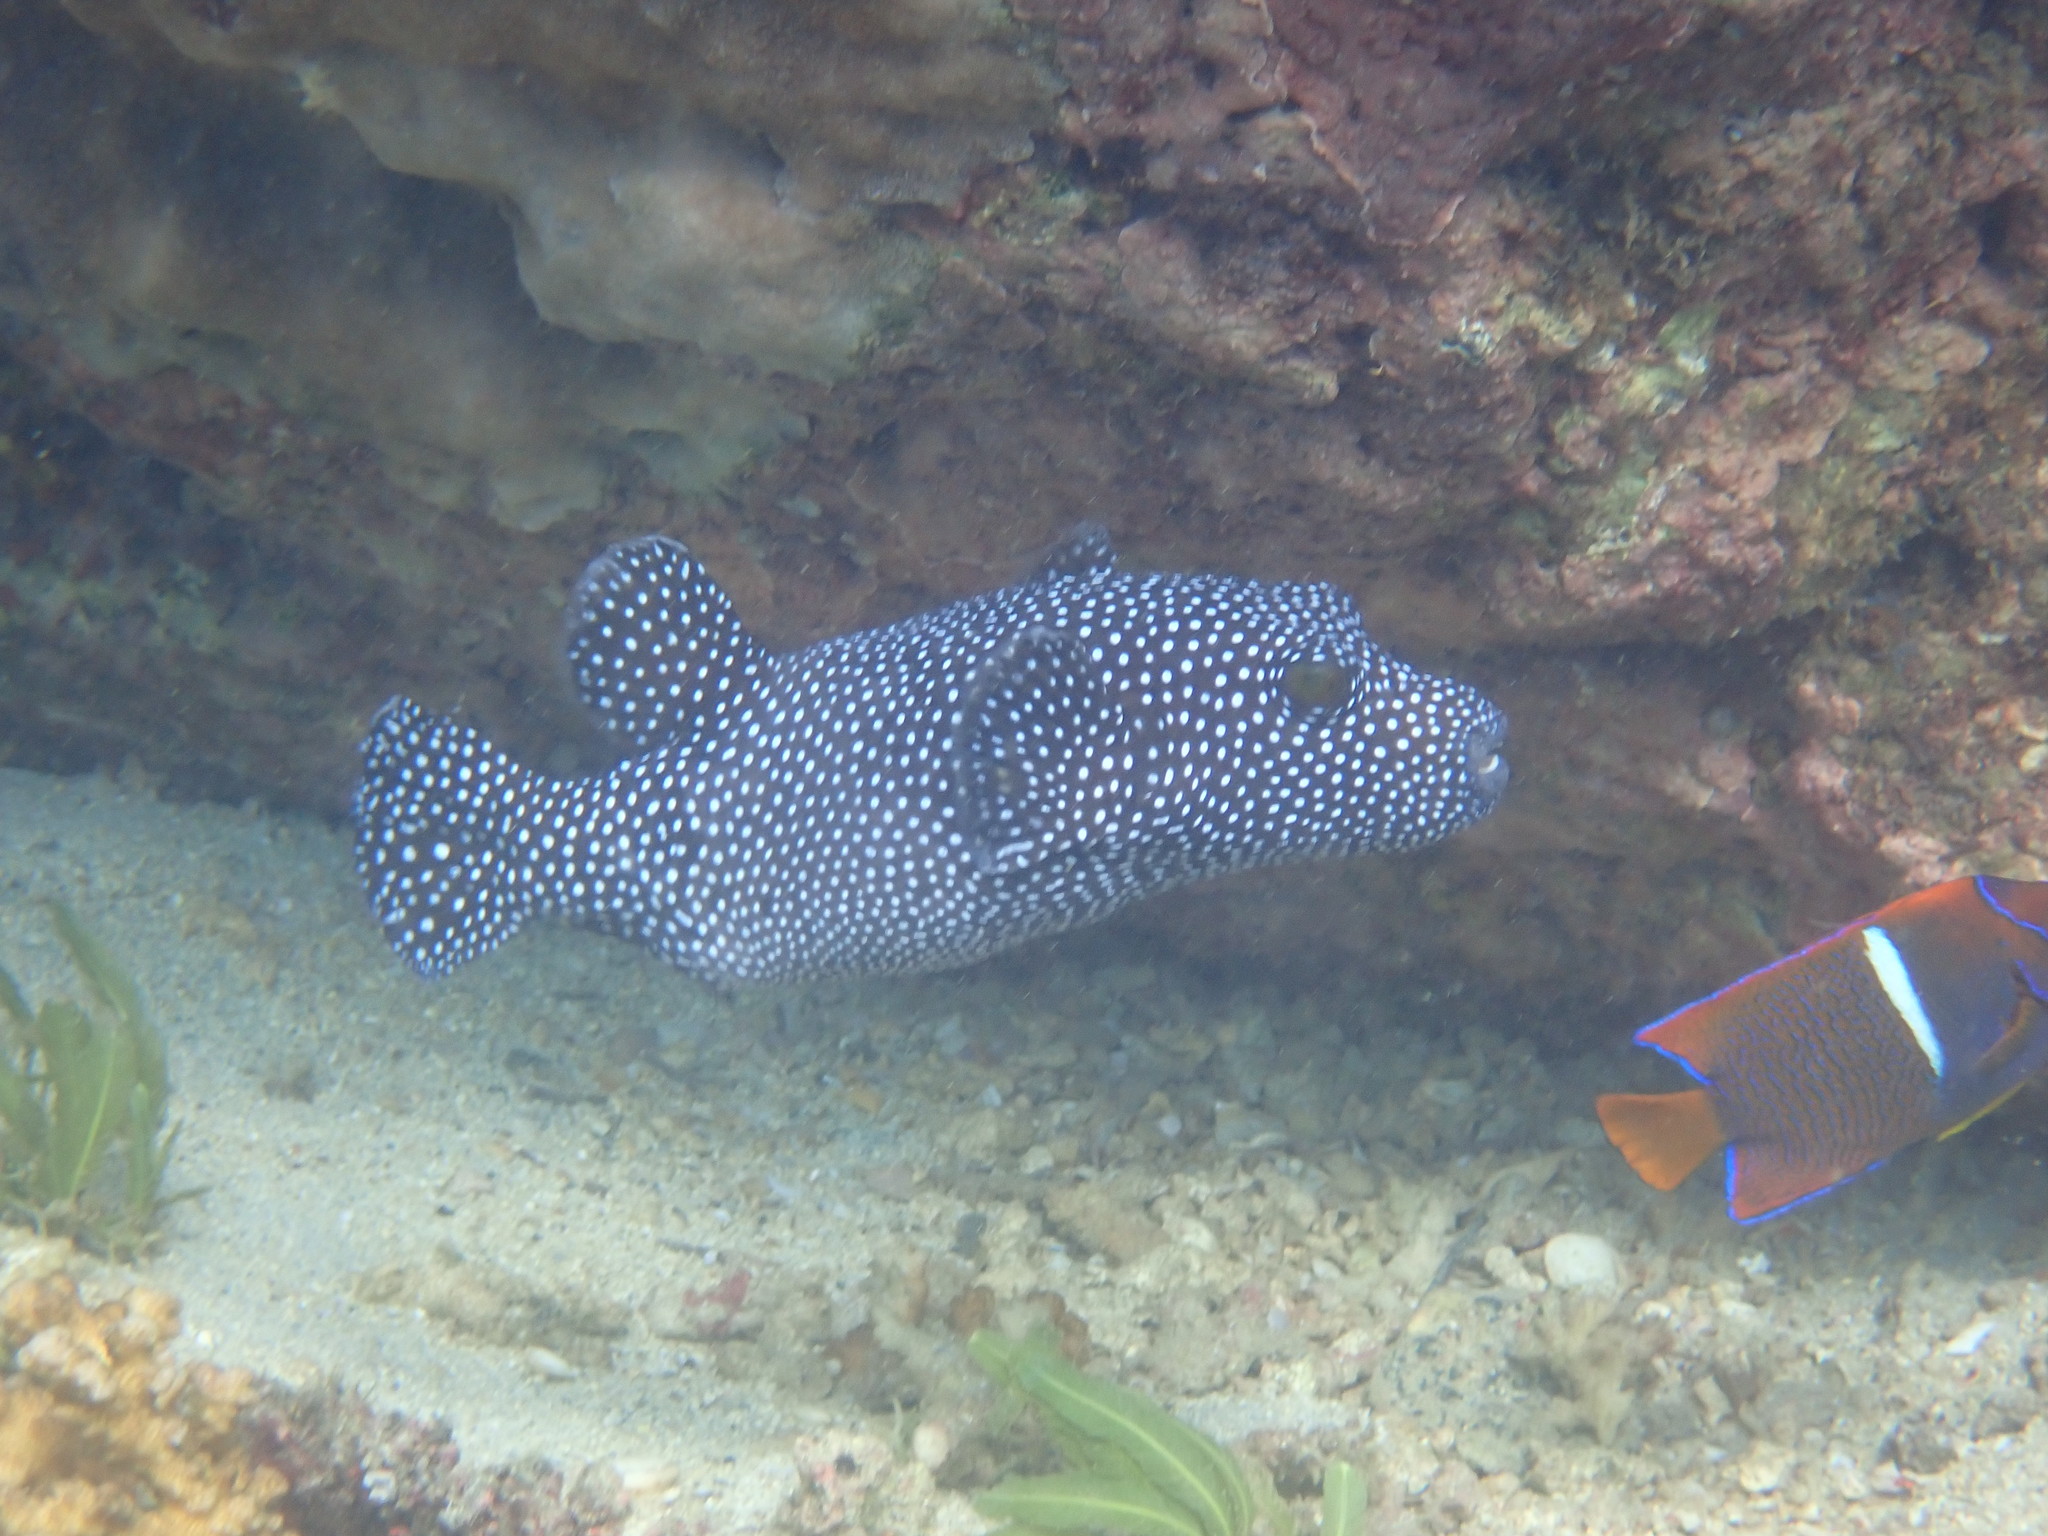
Arothron meleagris (Guineafowl Puffer)